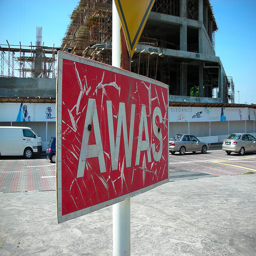
A sign in front of a construction site.
 A red street sign next to a parking lot.
A view of a cracked red street sign in front of traffic.
A road sign reading AWAS in front of a parking garage.
A red sign in a quiet parking lot.